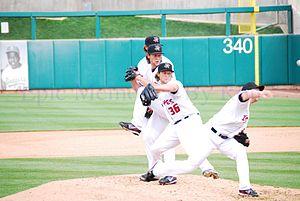
Steve Ames est un ancien lanceur droitier de baseball. Il évolue en 2013 dans les Ligues majeures de baseball avec les Marlins de Miami.